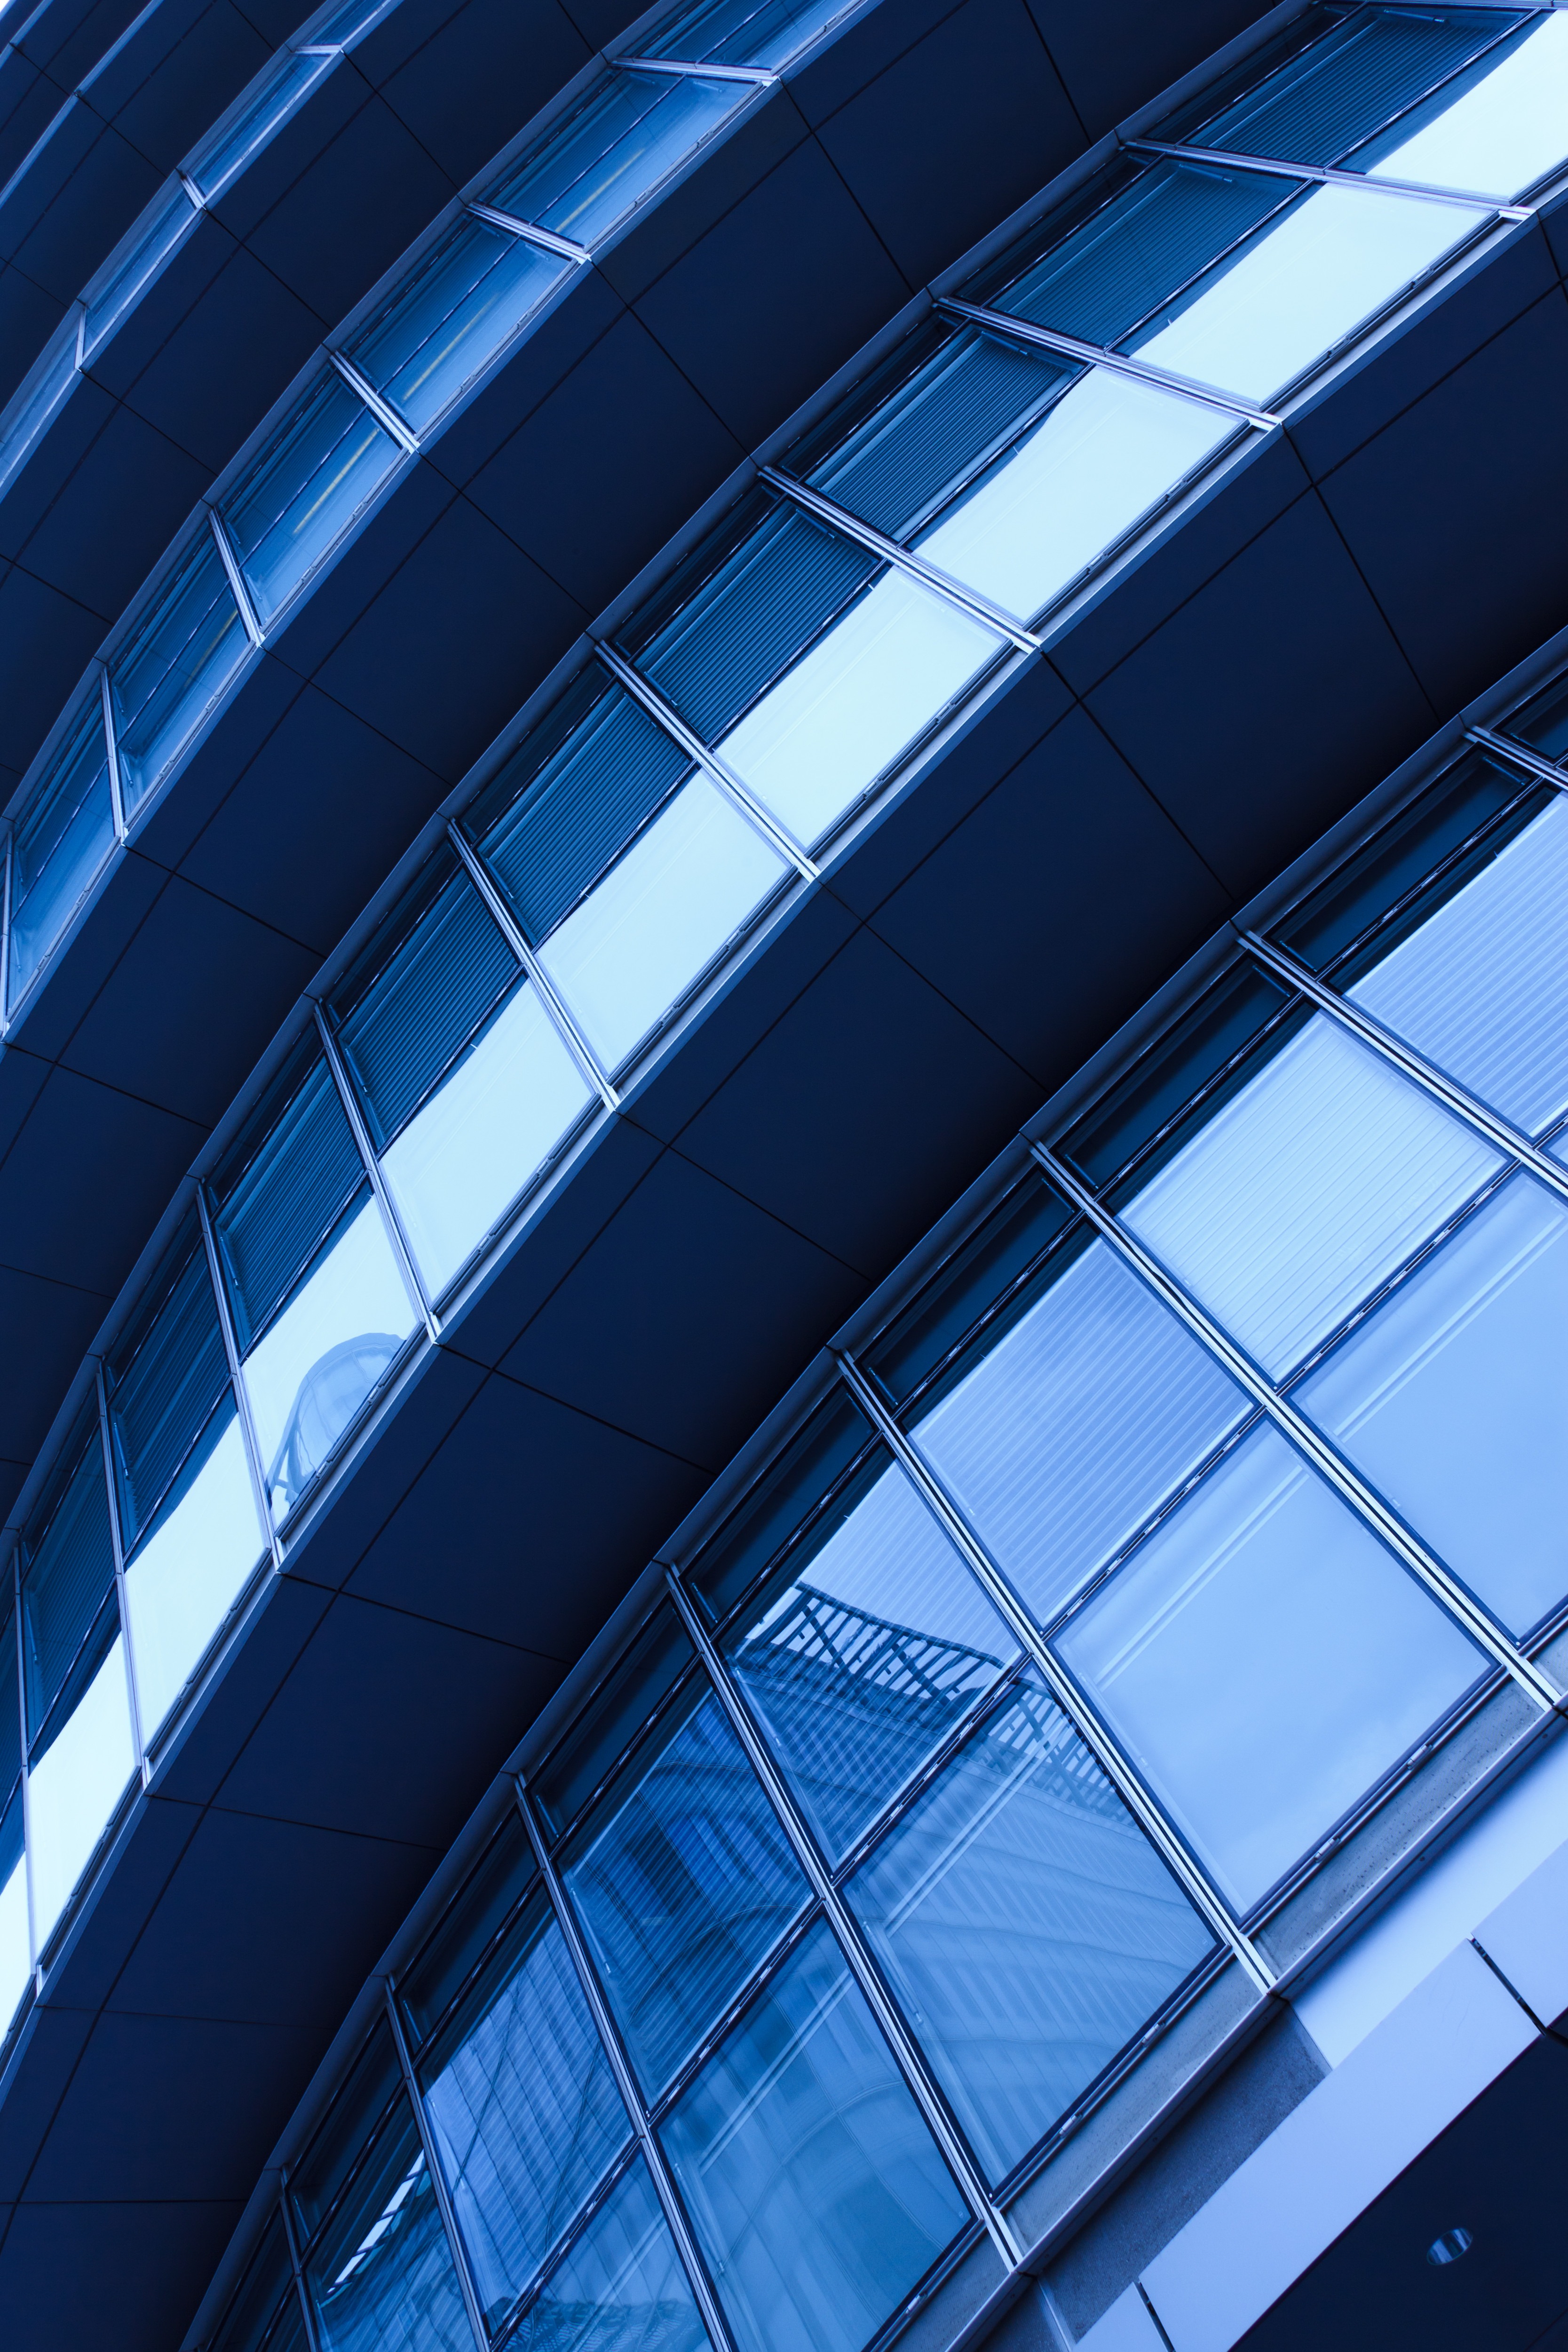
wing, abstract, architecture, structure, wheel, house, glass, building, city, skyscraper, urban, wall, construction, pattern, line, office, facade, blue, business, modern, stadium, tire, background, design, windows, symmetry, daylighting, automotive exterior, sport venue, automotive tire